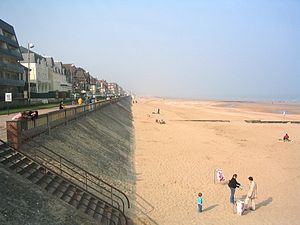
Cabourg / Geografi
Promenade langs stranden
Cabourg er en kommune i departementet Calvados i regionen Basse-Normandie i det nordvestlige Frankrig.